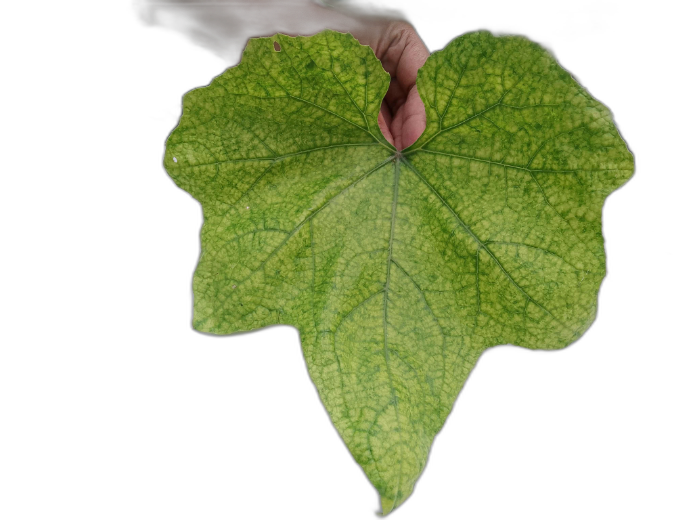
Crop: Zucchini
Label: Downy_Mildew